Father figure

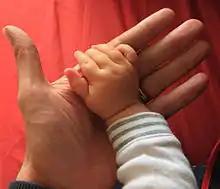
Father figure and baby

A father figure is usually an older man, normally one with power, authority, or strength, with whom one can identify on a deeply psychological level and who generates emotions generally felt towards one's father. Despite the literal term "father figure", the role of a father figure is not limited to the biological parent of a person (especially a child), but may be played by uncles, grandfathers, elder brothers, family friends, role models, or others. The similar term mother figure refers to an older woman.